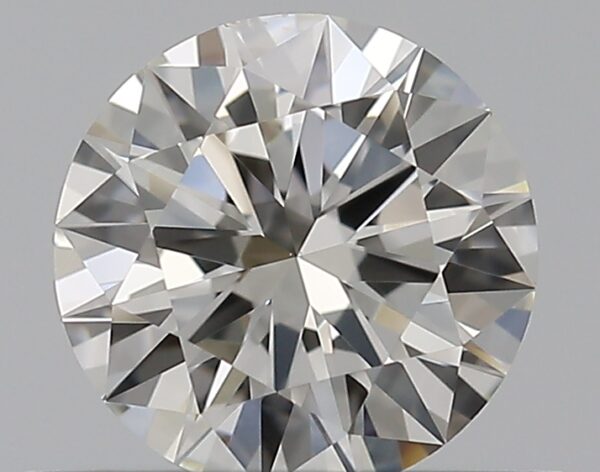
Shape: round
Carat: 0.5
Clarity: VS2
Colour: H
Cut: EX
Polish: EX
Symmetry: EX
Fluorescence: N
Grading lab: GIA
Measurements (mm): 5.18 x 5.21 x 3.07